16 Days in Afghanistan

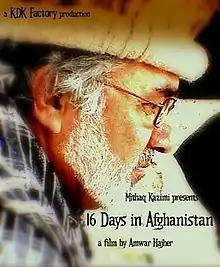
Film poster

16 Days in Afghanistan is a 2007 documentary film about the journey of Afghan-American Anwar Hajher, also the director, traveling to his homeland Afghanistan after 25 years living abroad, to rediscover his country. The film is produced by Mithaq Kazimi and is the first documentary since the fall of Taliban to be shot in those provinces which remain under the heavy influence of the Taliban. The film became a reference film on Afghanistan, including Penguin Books' study guides about Afghan-related books.